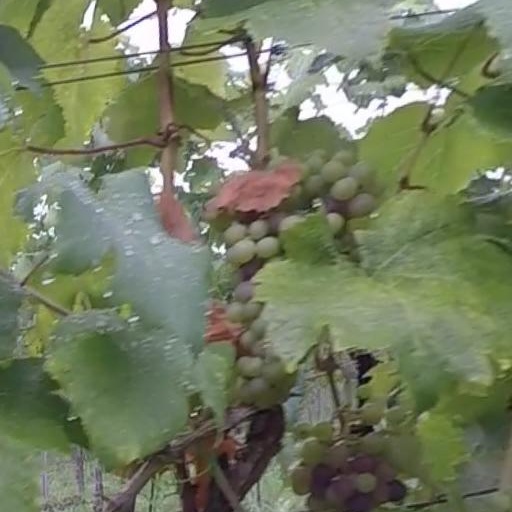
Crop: grape